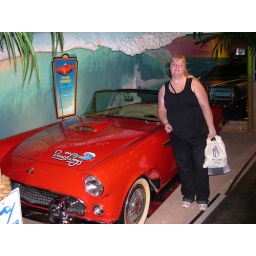
Sunny standing next to a car signed by the Beach Boys